Philo Vance's Secret Mission

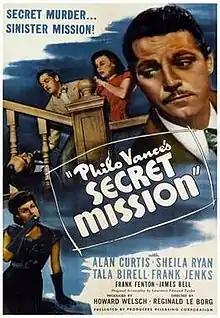

Philo Vance's Secret Mission is a 1947 American mystery film directed by Reginald Le Borg and starring Alan Curtis, Sheila Ryan and Tala Birell. It was part of a series of films featuring the detective Philo Vance made during the 1930s and 1940s.